Polish–Ukrainian conflict (1939–1947)

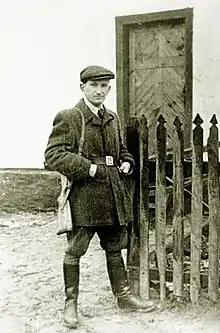
UPA commander, Roman Shukhevych, gave the order for the annihilation of Poles to Eastern Galicia

At the beginning of 1944, fears began to grow on the Polish side that the events of Volhynia would be repeated in the Lublin region. The Ukrainians, on the other hand, intensified the creation of village self-defences in villages located between the Bug River and the strip of villages: Uchanie, Bereść, Hostynne, Werbkowice, Wronowice, Miętkie, Telatyn, Chodywańce. In these villages, in order to increase the effectiveness of the UNS units, bunkers were built and trenches dug. However, in January there were only isolated mutual assaults, with several casualties on both sides.